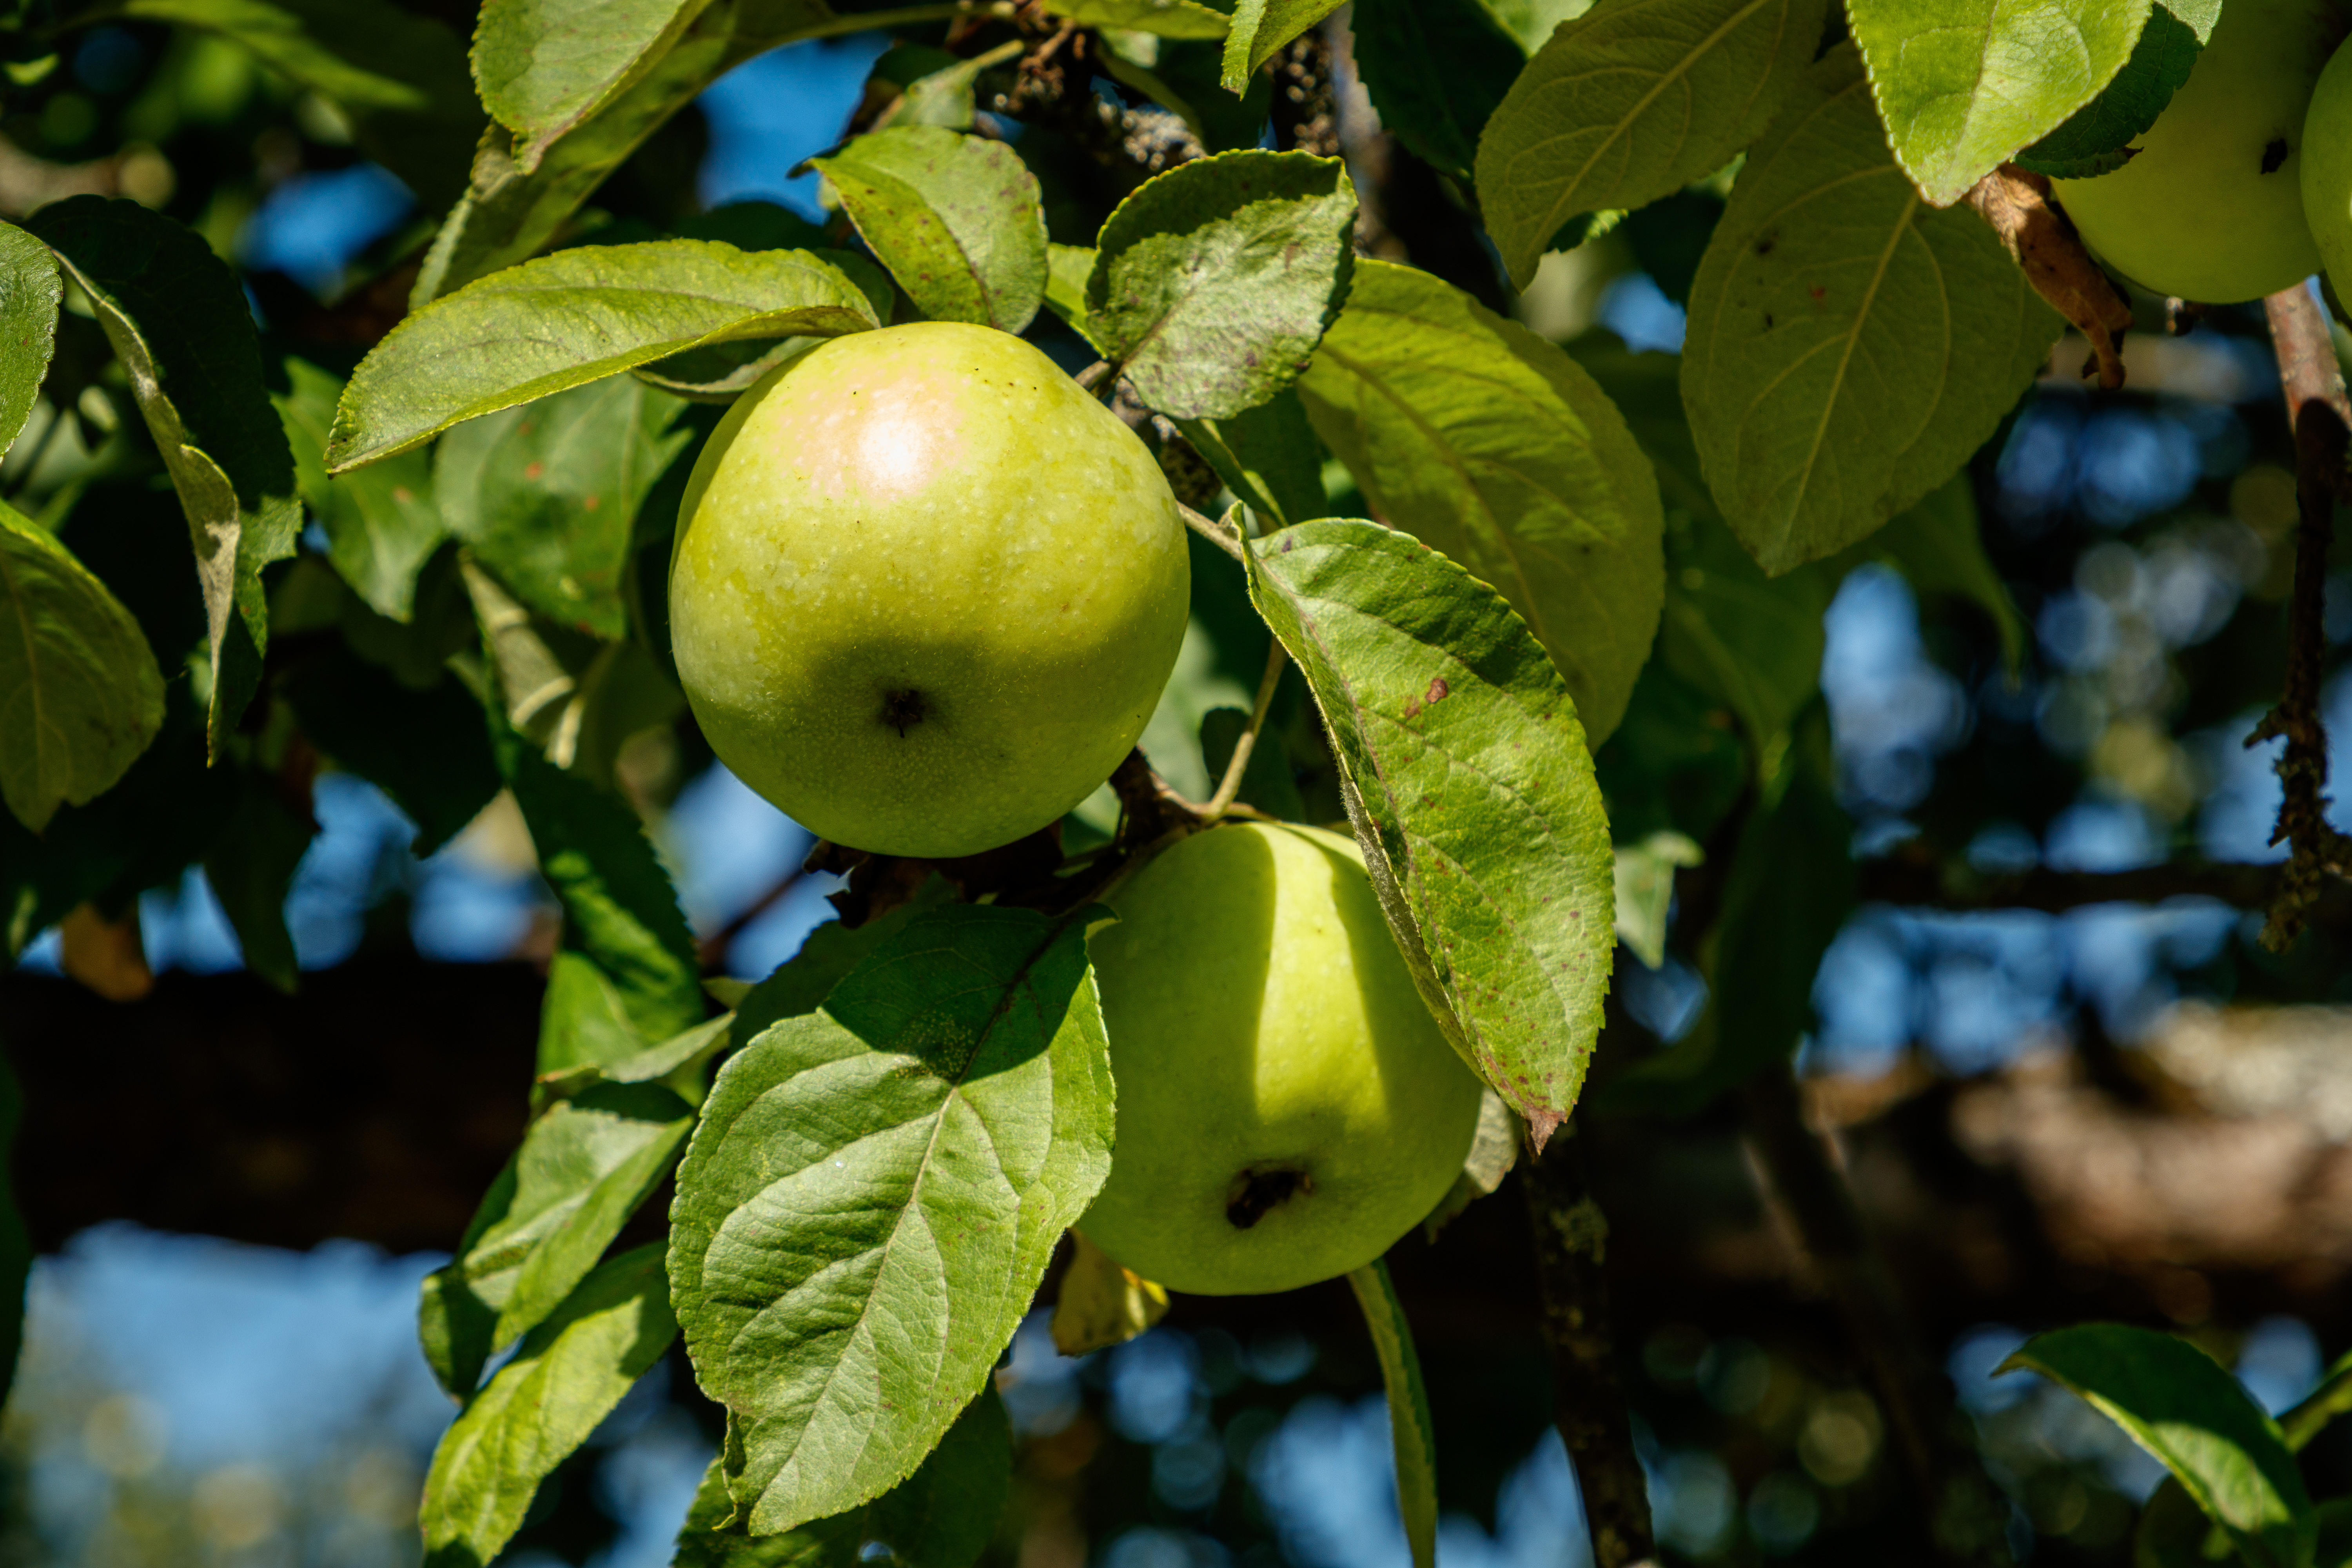
apples, leaves, fruit, green, harvest, vitamins, nutrition, apple, summer, garden, village, bush, plants, nature, fruit tree, produce, woody plant, natural foods, whole food, staple food, malus